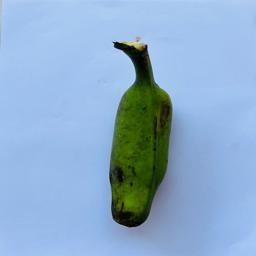
Ripeness: Green